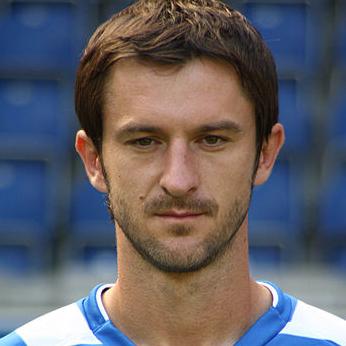
Age: 31